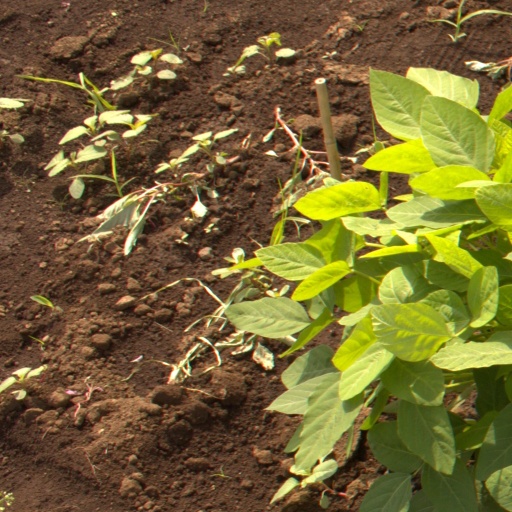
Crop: soybean